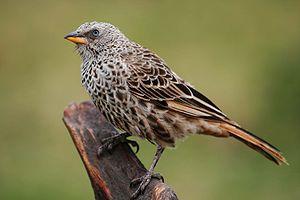
Le tisserin est le nom donné à des nombreuses espèces d'oiseaux de genres variés, appartenant à la famille des Ploceidae dans l'ordre des Passeriformes. Ces oiseaux sont remarquables par la structure de leurs nids, et leur comportement sociaux variés et originaux. Le tisserin est très agile avec son bec et ses pattes : il sait parfaitement tisser.